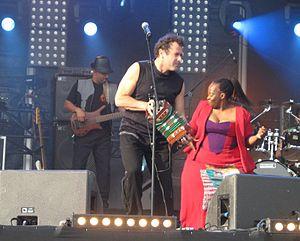
Johnny Clegg (avec Mandisa Dlanga) à la Fête de l'Humanité le 14 septembre 2007
Johnny Clegg, surnommé le « Zoulou Blanc », né le 7 juin 1953 à Bacup et mort le 16 juillet 2019 à Johannesbourg, est un auteur-compositeur-interprète, musicien et militant sud-africain.
Le festival de Cornouaille présente chaque année un panorama de la culture bretonne dans la ville de Quimper, depuis 1982 en tant que festival, mais depuis 1923 pour les fêtes folkloriques et l'élection de la Reine de Cornouaille.